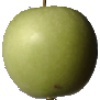
Label: Apple Granny Smith 1